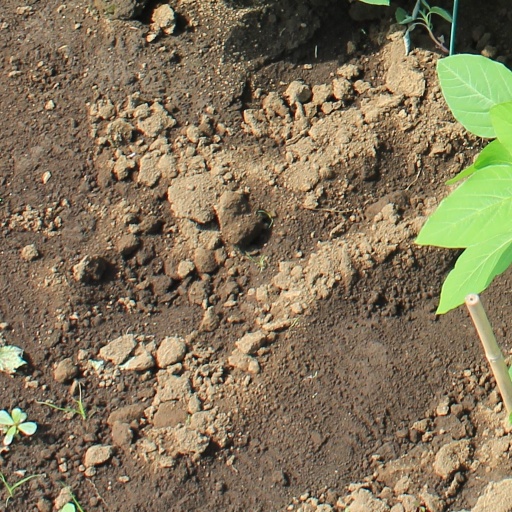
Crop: soybean